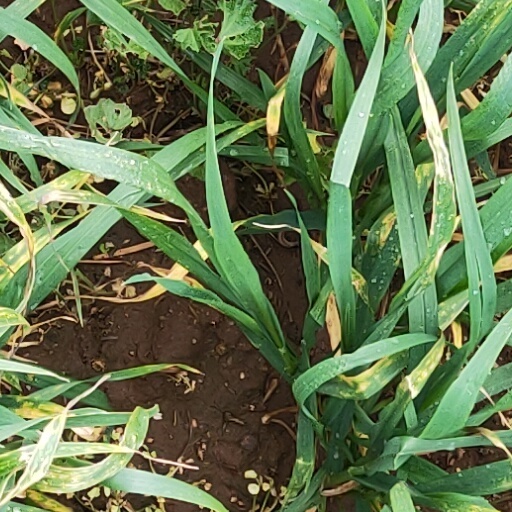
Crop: wheat